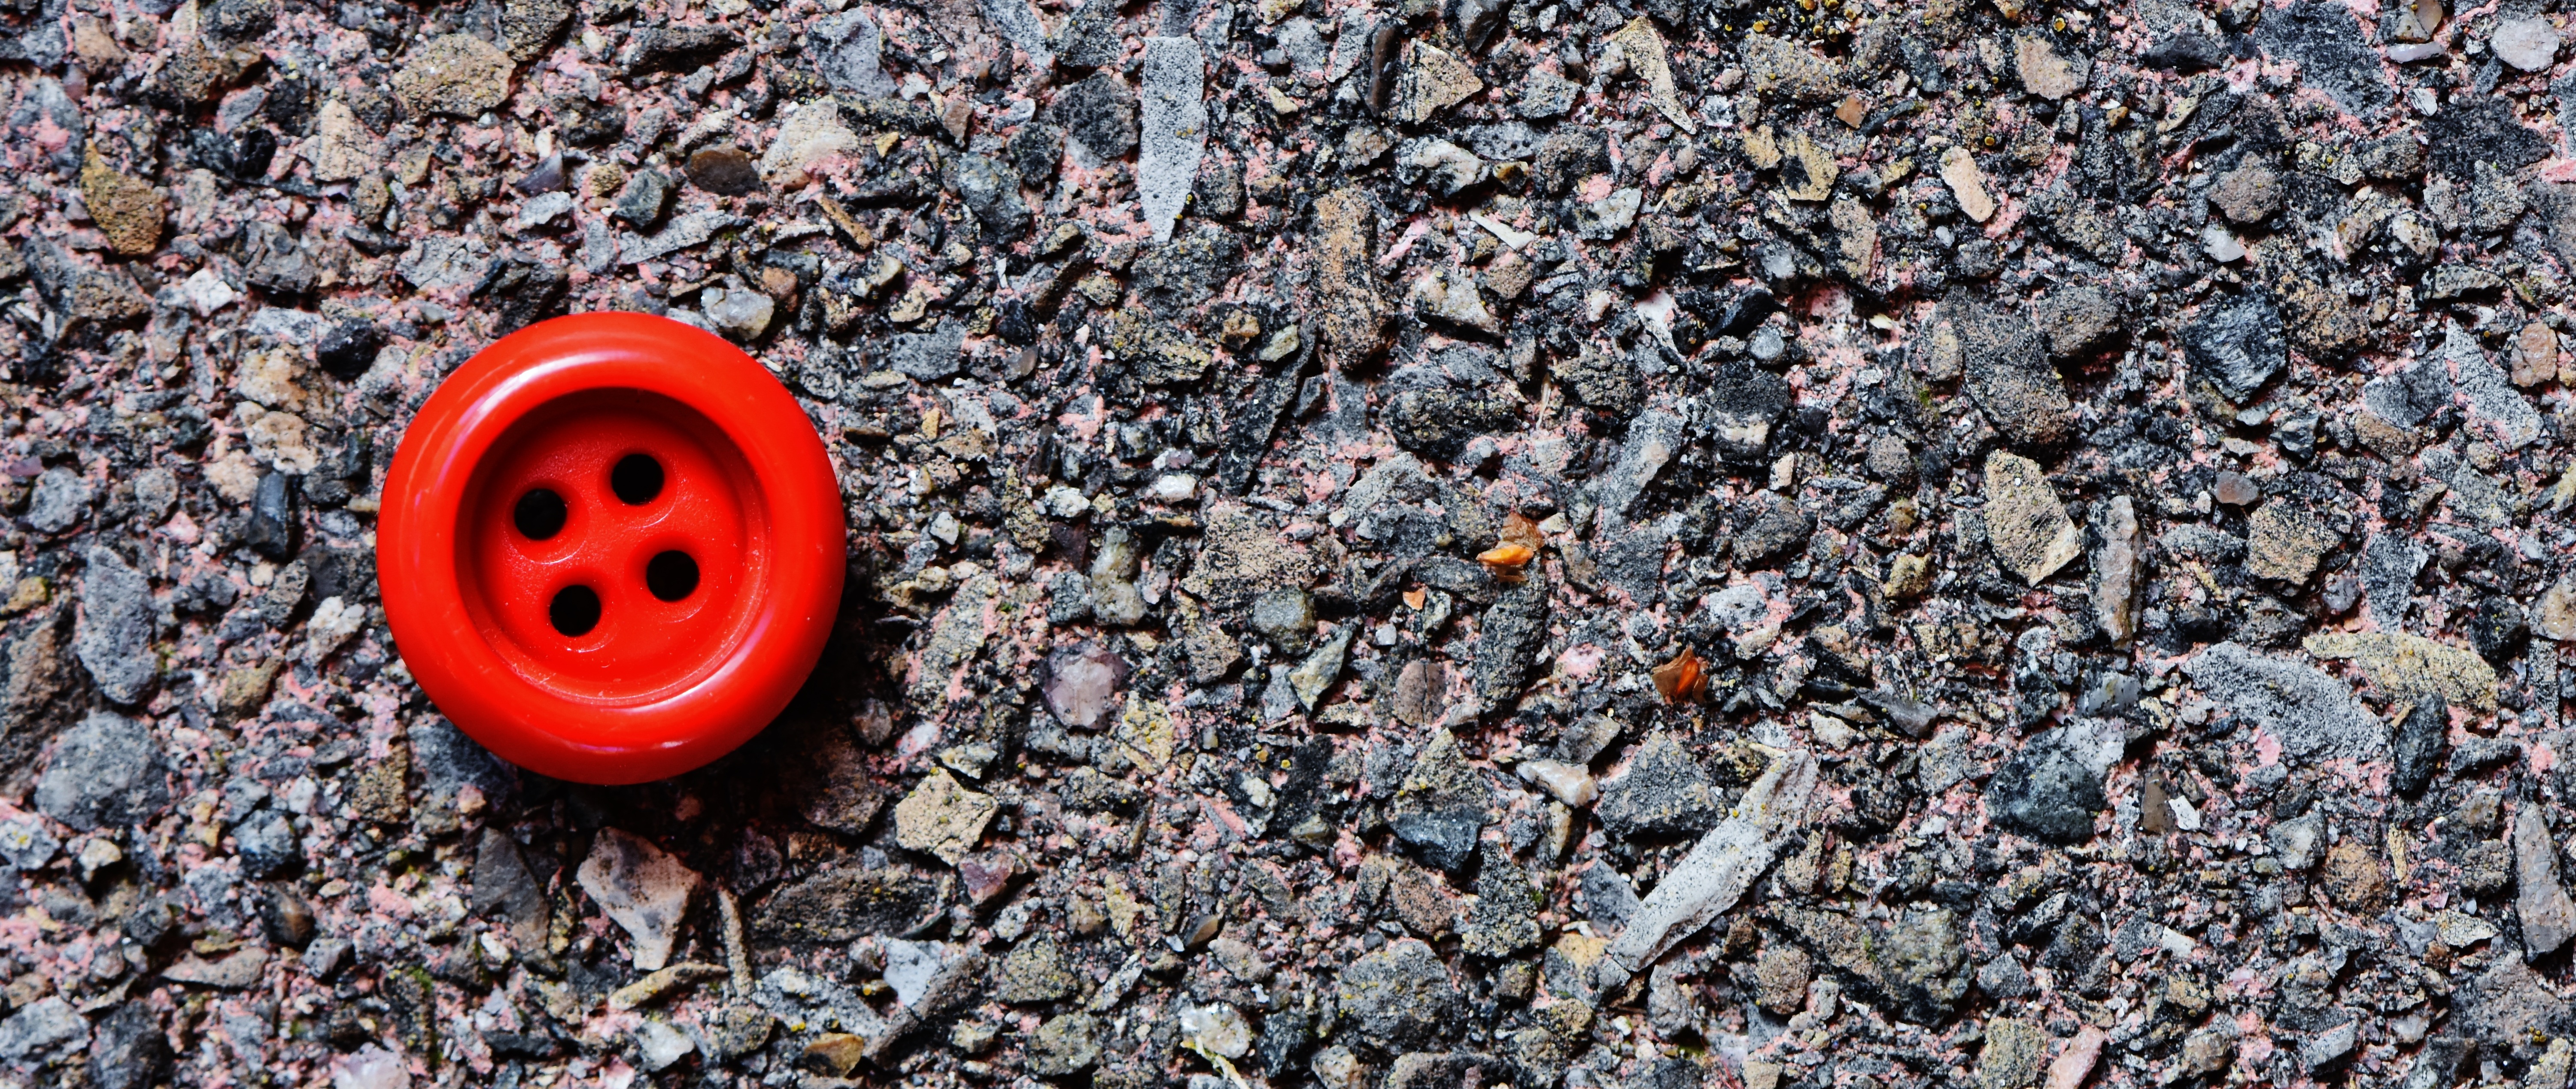
asphalt, red, soil, close, material, button, 4 holes